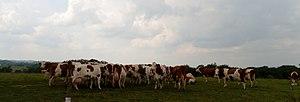
Vaches à Luc-Armau
Luc-Armau est une commune française située dans le département des Pyrénées-Atlantiques, en région Nouvelle-Aquitaine.